Josephy Center for Arts and Culture

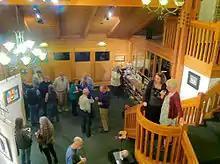
Executive Director Cheryl Coughlan (second from right) gives an announcement to a full house, during the opening of the second annual Women's Art Exhibit.

The Center holds a variety of weekly classes, including painting workshops, clay classes for kids, and other kids' art programs. It also provides space for a variety of community events, such as yoga, meditation, and chess club. At least twice a month the Center hosts film screenings about a variety of topics, including "DamNation", "Finding Vivian Maier", and "".